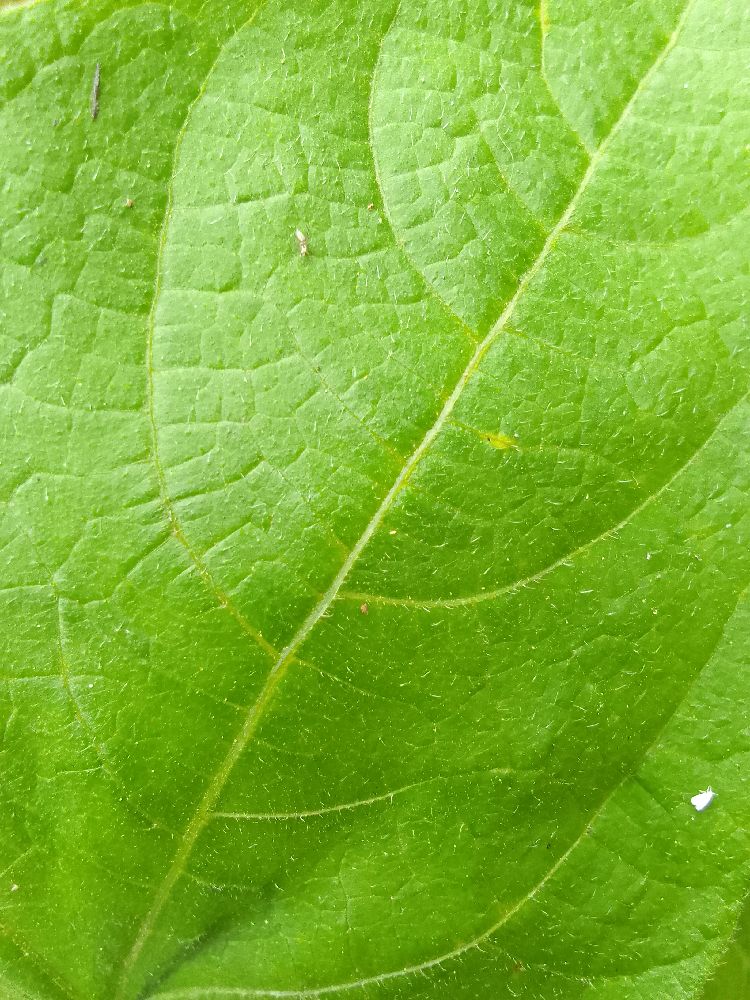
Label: healthy